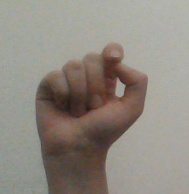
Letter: fa